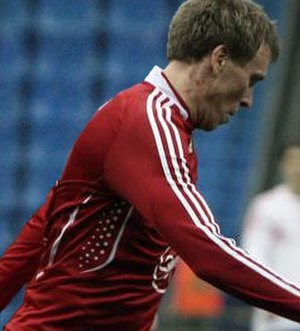
Taavi Rähn
Taavi Rähn er en estisk tidligere fodboldspiller. Han spillede 75 kampe for det estiske landshold i perioden 2001-2014.